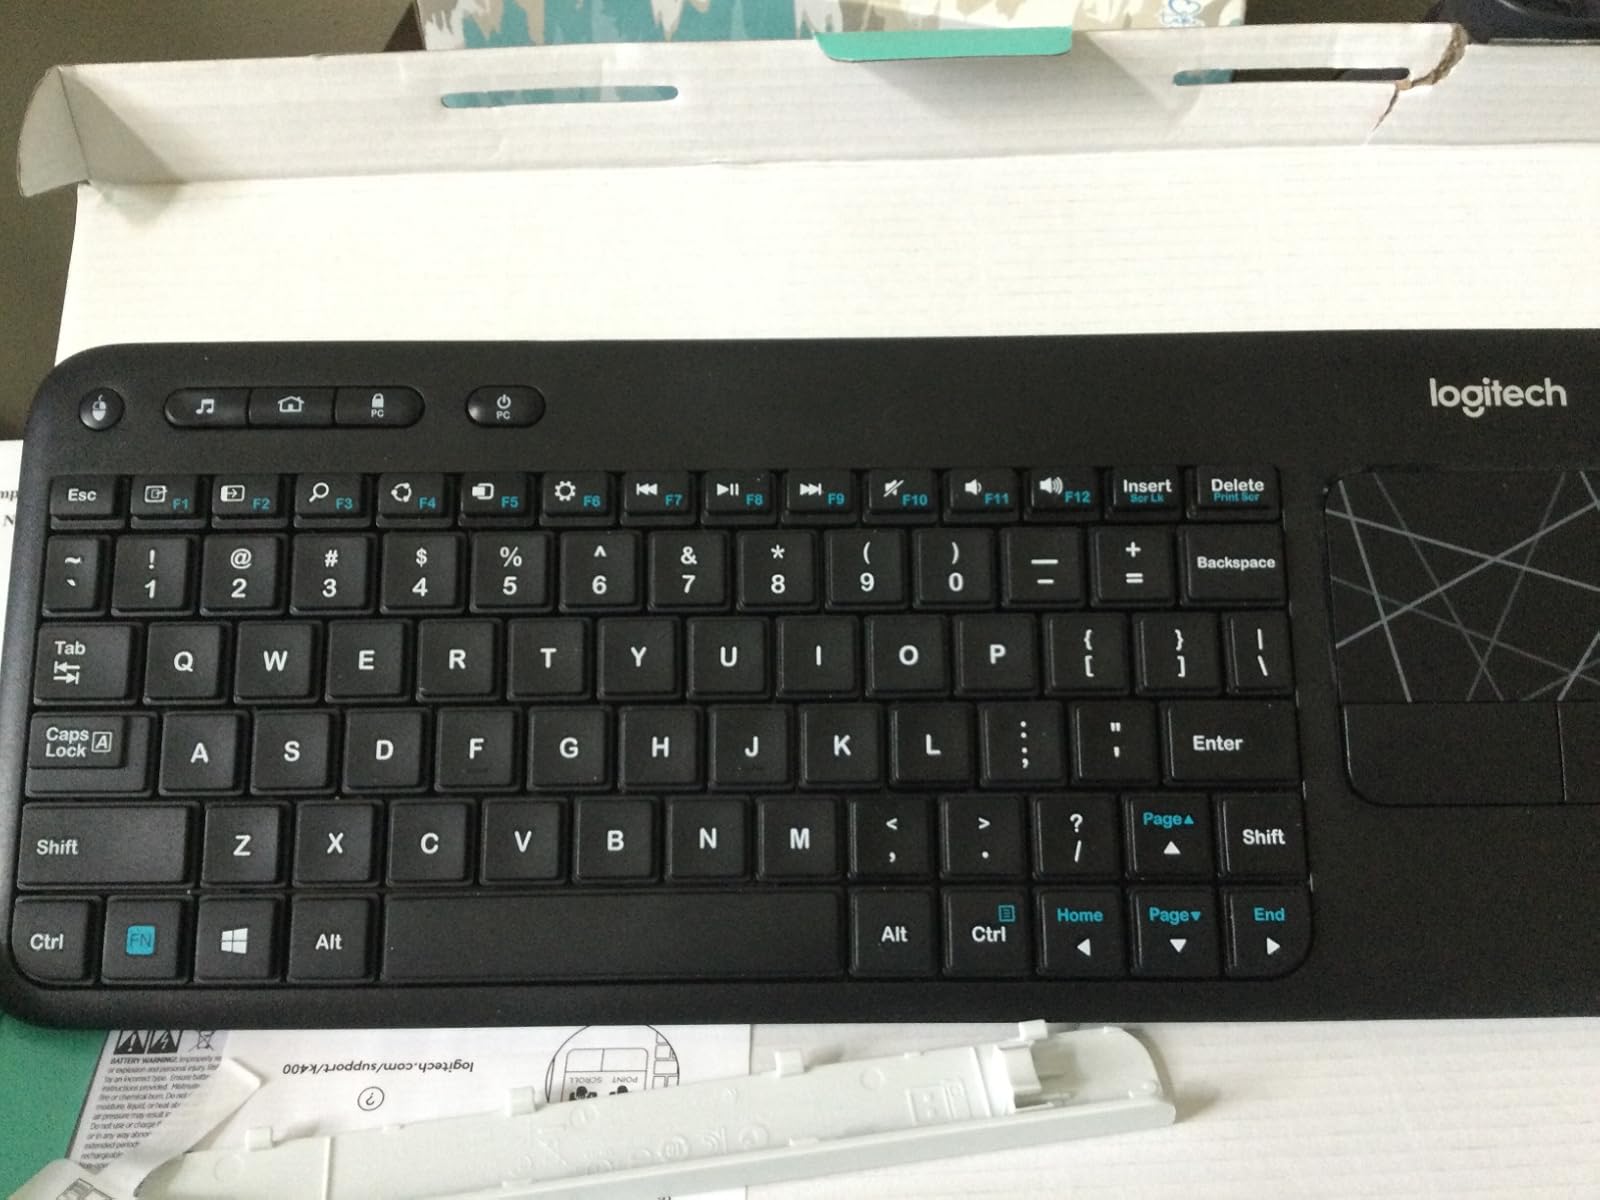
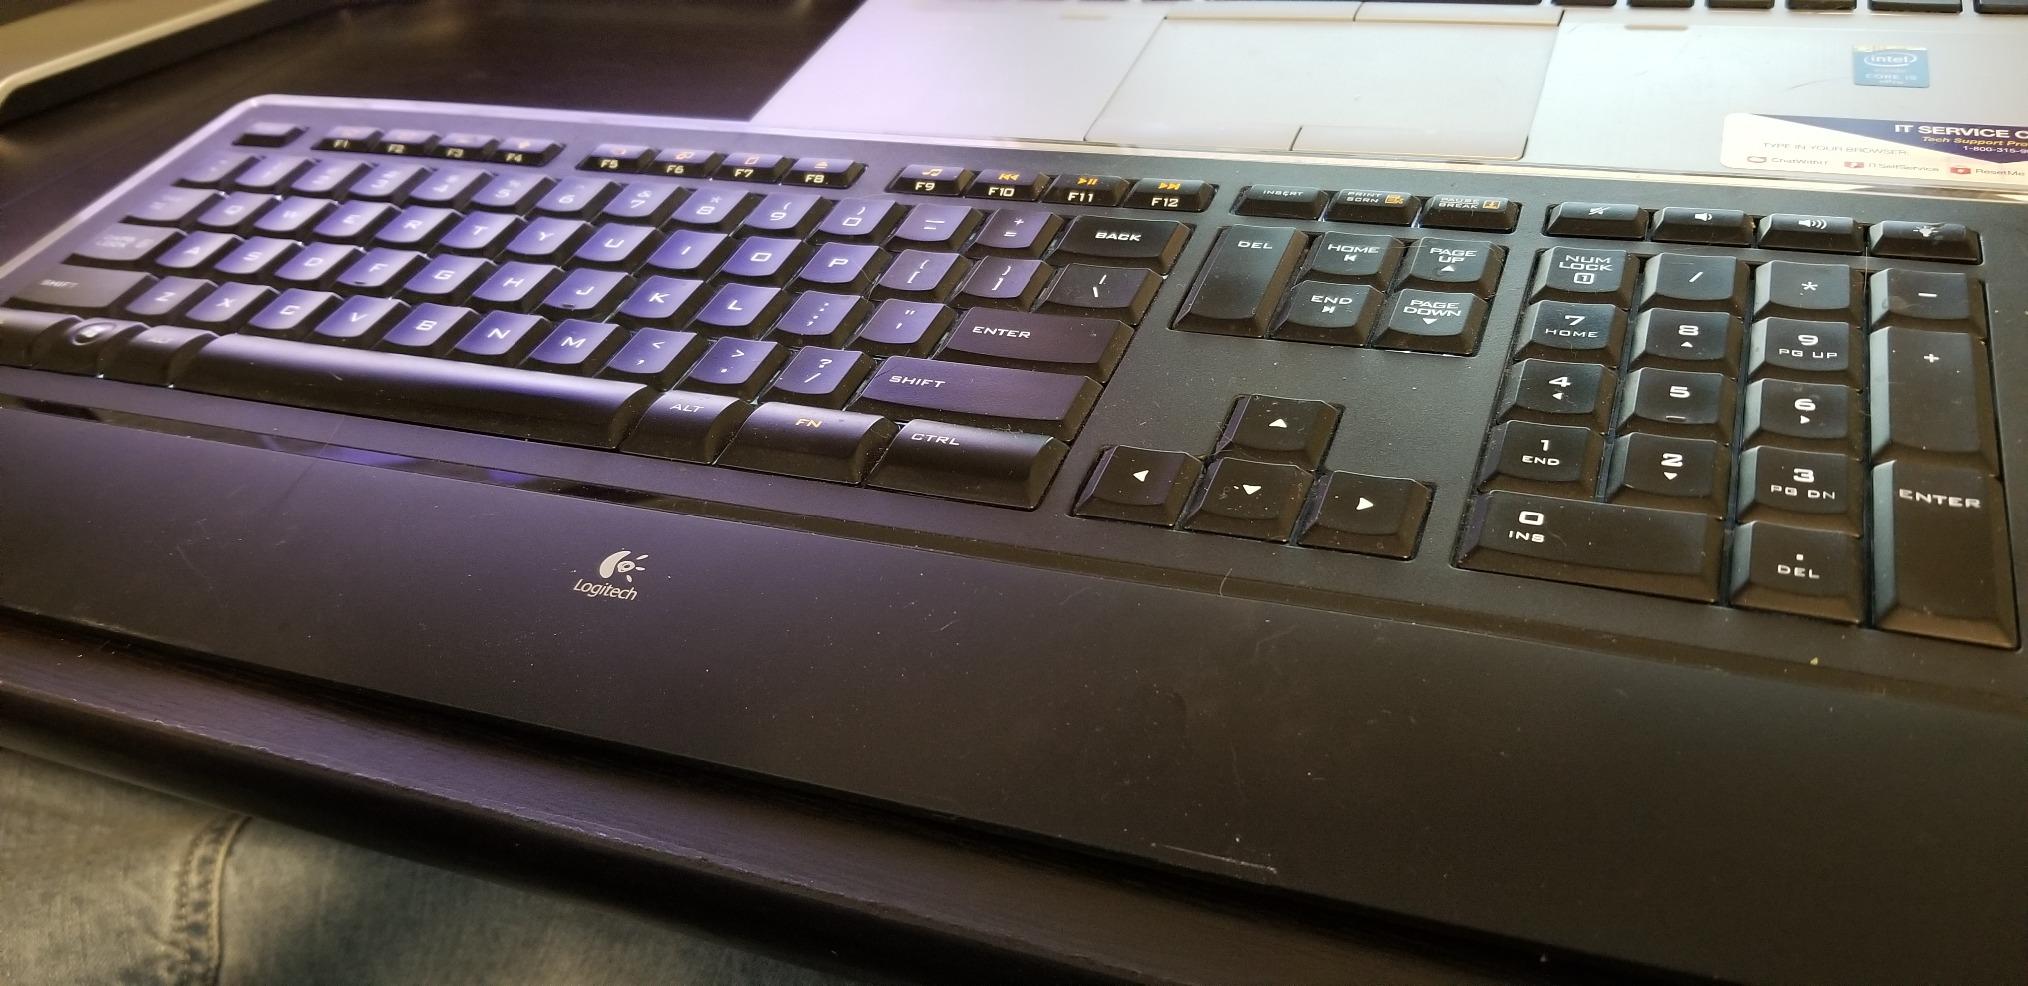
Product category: keyboard
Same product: no